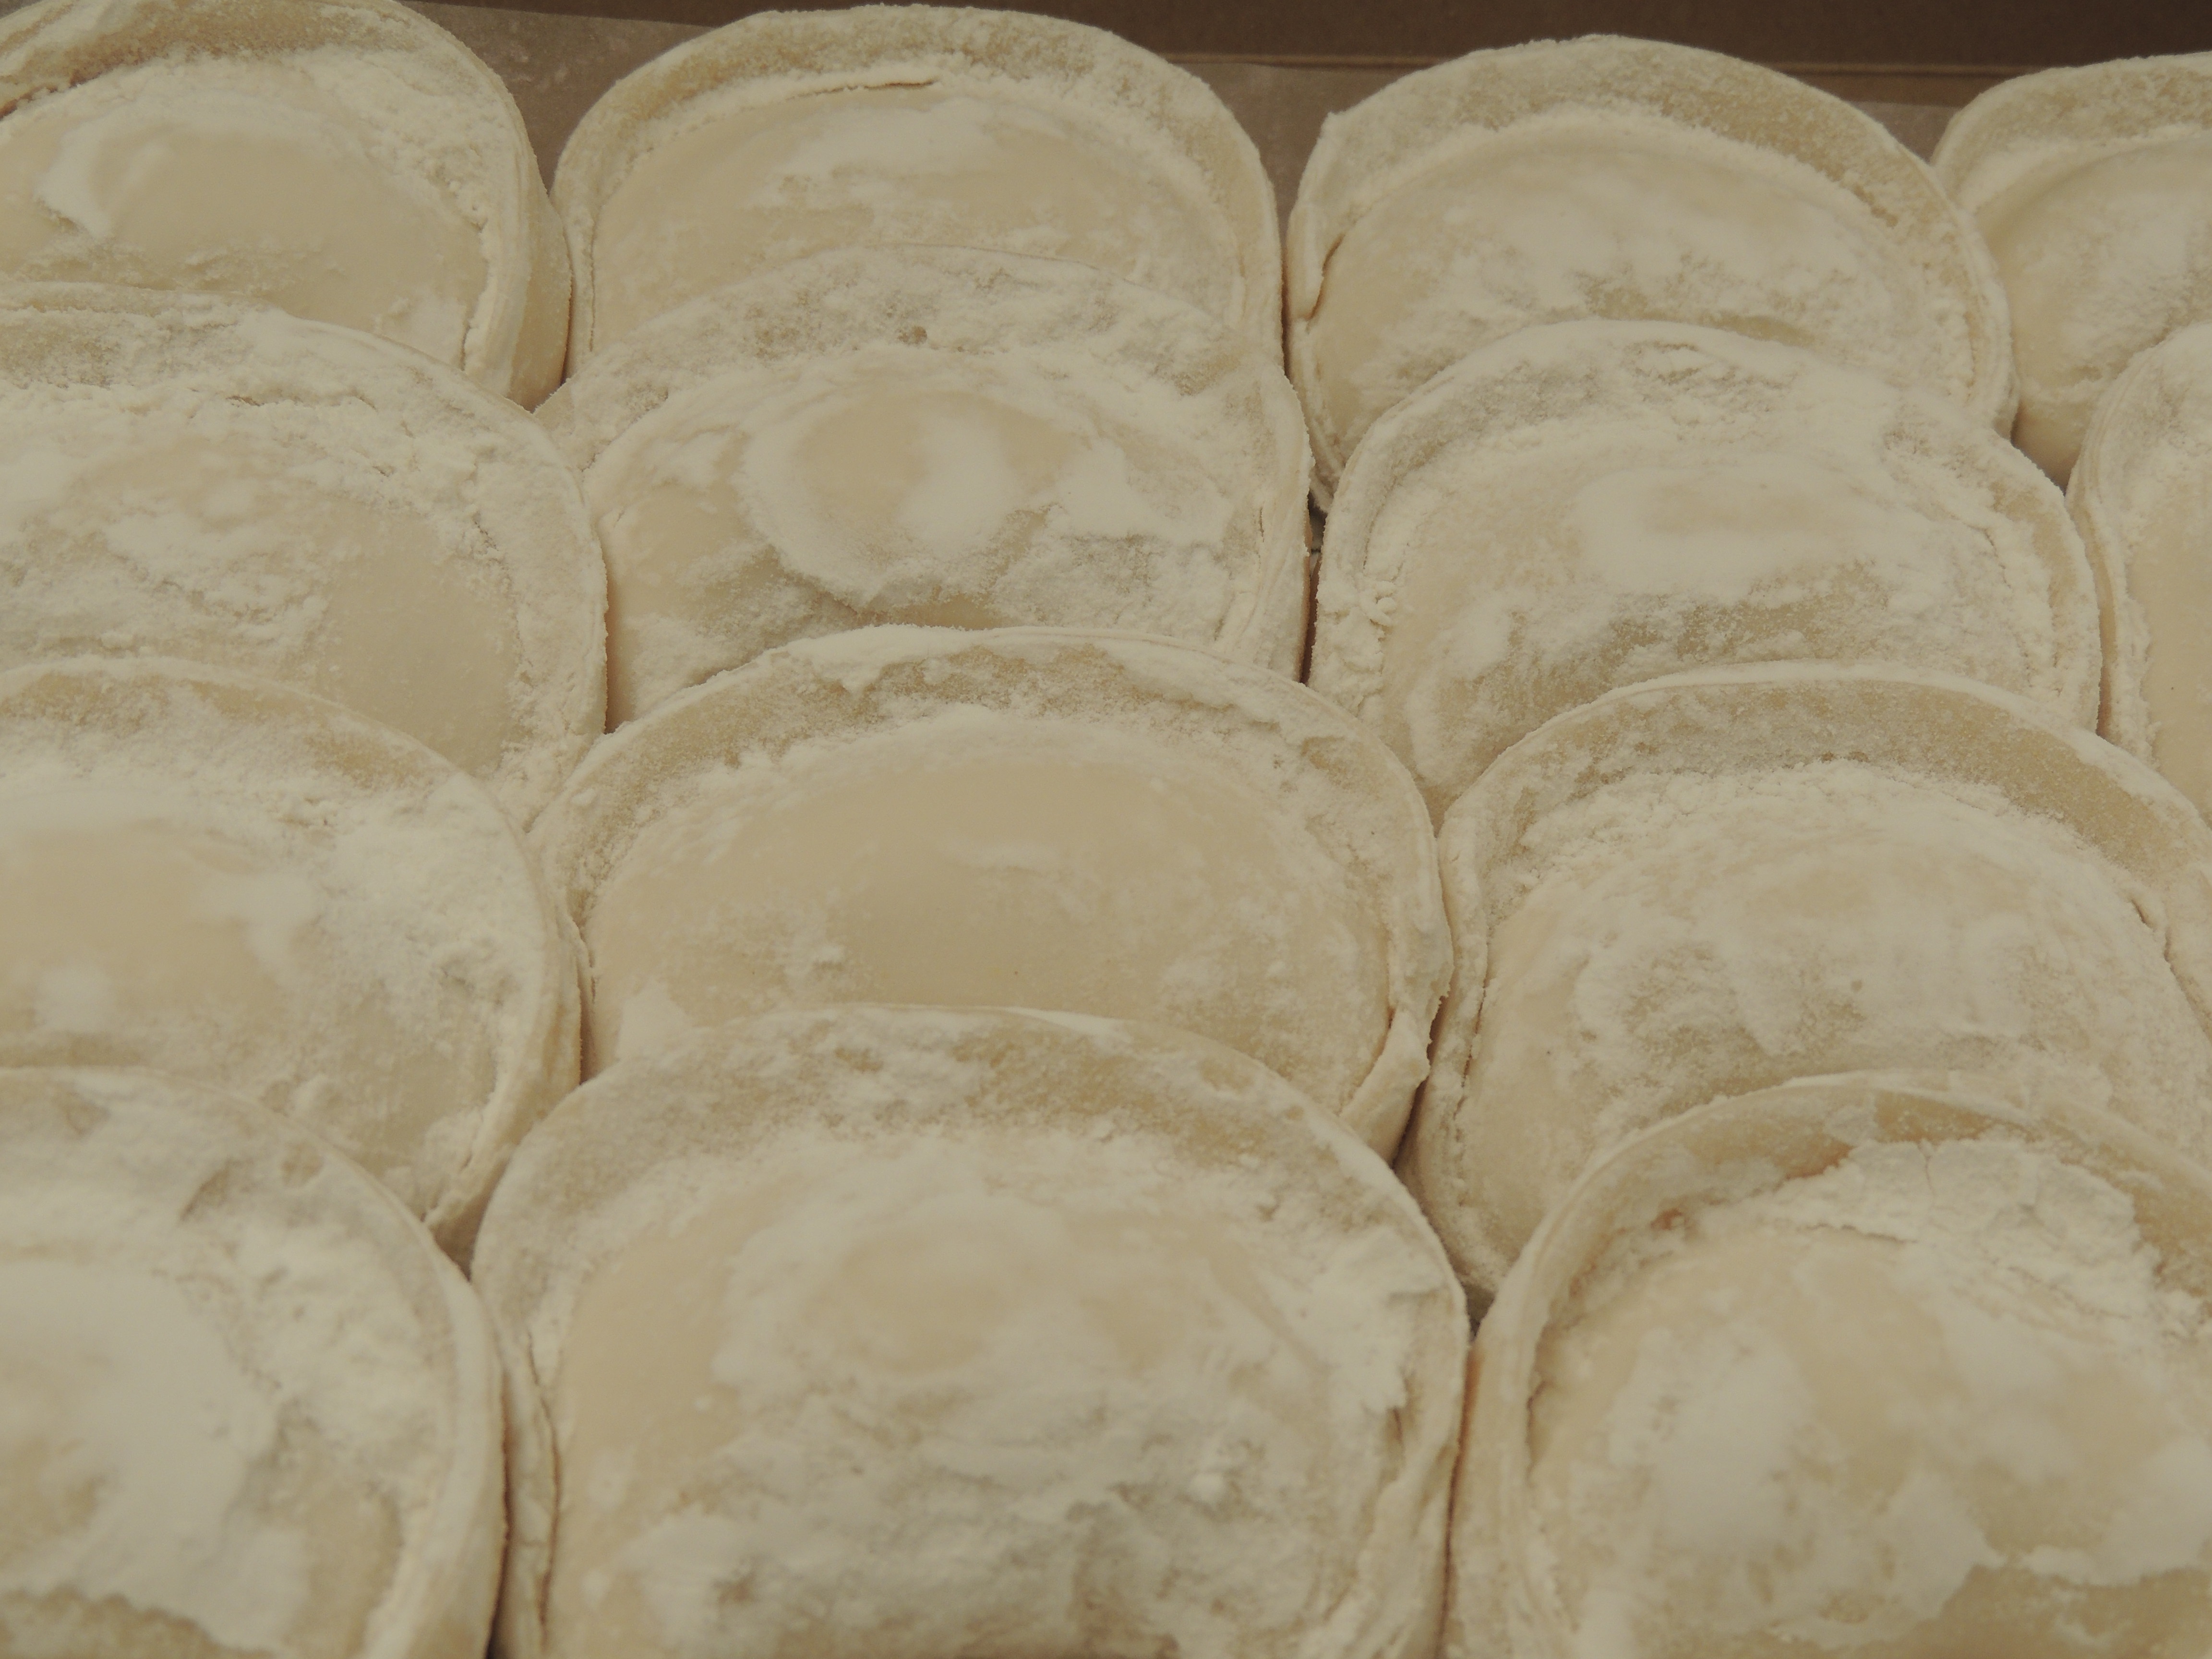
dish, meal, food, breakfast, dessert, cuisine, homemade, bread, pasta, asian food, ciabatta, flour, mass, dampfnudel, baked goods, bread roll, cheese bun, sorrentinos